Pierre Raphaël Paillot de Beauregard

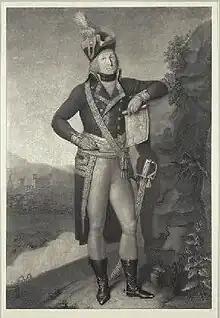
Charles Kilmaine was deeply irritated with Beauregard.

On 1 March 1792 Beauregard was promoted to general of brigade. After an assignment at Avignon he was given command of the 2nd Military Division at Châlons-sur-Marne on 1 October 1792. One source described the troops at Châlons as an "unruly mob". Except for one battalion of regulars, the force was composed entirely of volunteers. Its commander was Alexandre Séraphin Joseph Magnus de Sparre who was unable to instill any discipline in this body of soldiers. On 28 February 1793, Beauregard replaced Sparre in command at Châlons. On 8 April he was sent to command troops at Sedan. He was elevated in rank to general of division in the "Army of the Ardennes" on 15 May 1793.